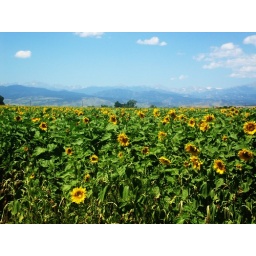
Random sunflower field near Keith's house